Atheism Association (Turkey)

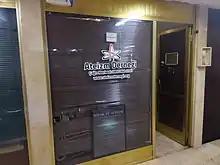
Istanbul branch of Ateizm Derneği

The founding of the association had no bureaucratic obstacles, but the association has been a target of harassment and threats, so appropriate security measures have been taken since.